Chemical X (artist)

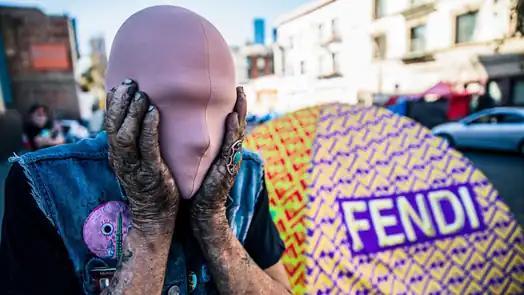
Skid Row resident, Pepper, takes part in Skid Rodeo Drive pt.2.

The exhibition featured collaborations with Hayden Kays (Dollar, Euro, X, Yen) and Schoony (The Spirit of Ecstasy - featuring Cara Delevingne).